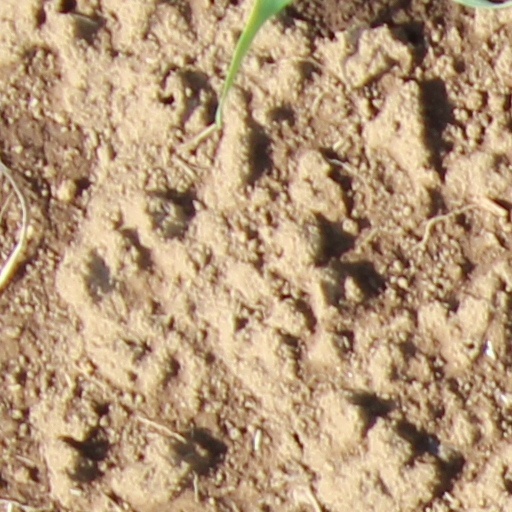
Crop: wheat